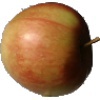
Label: Apple Red 2